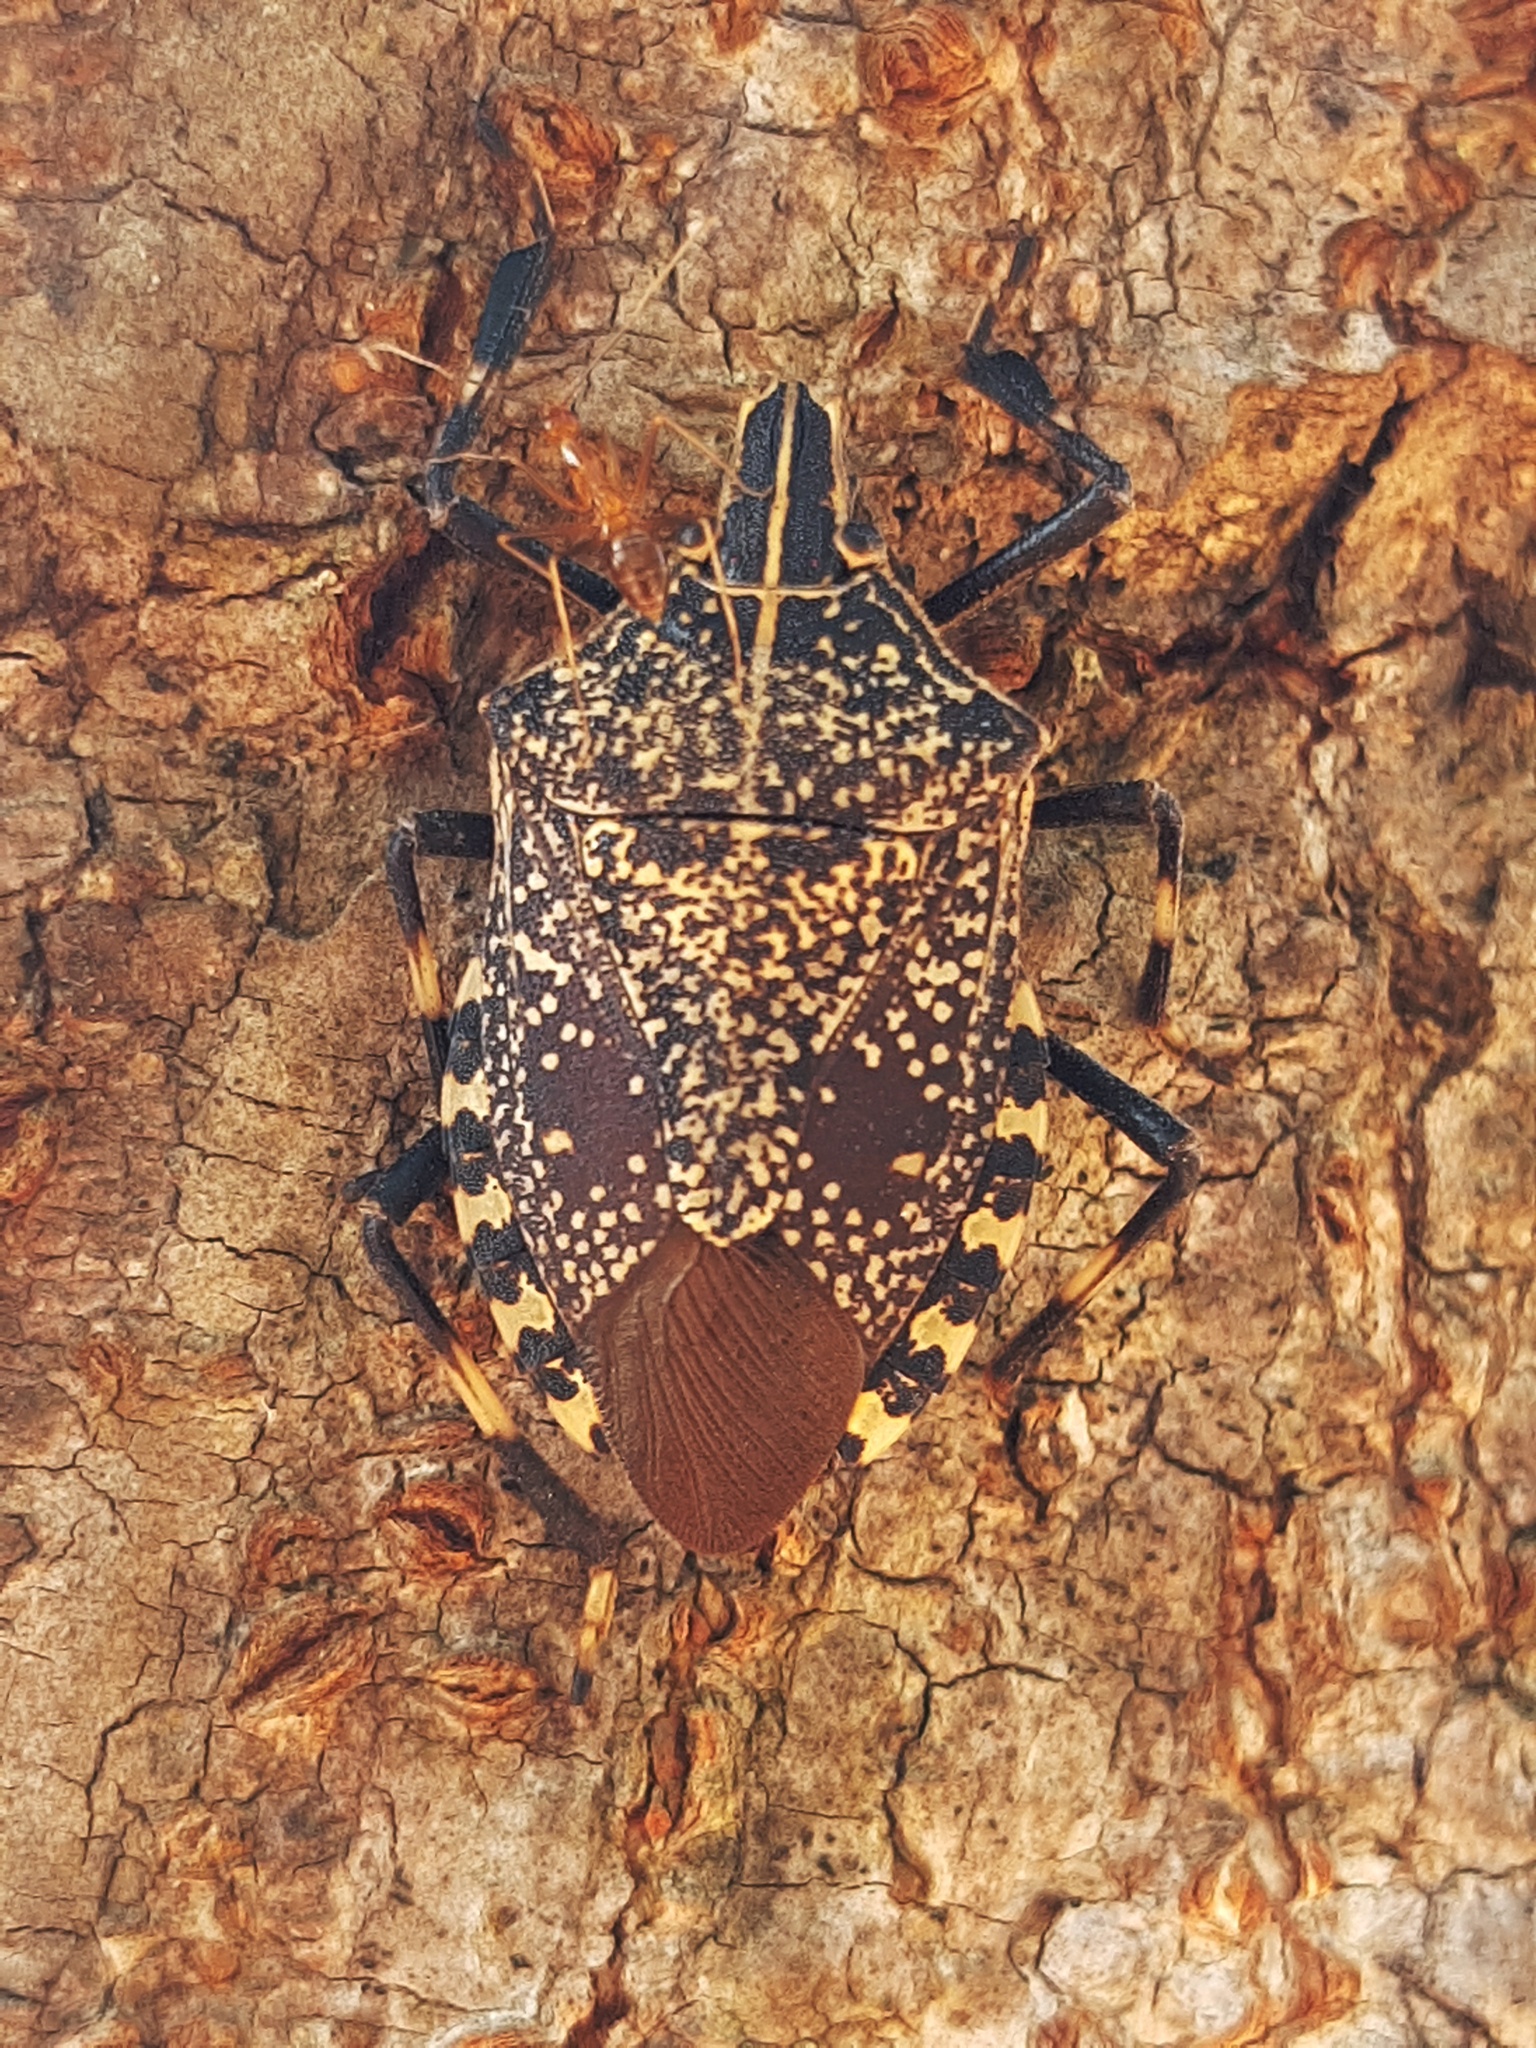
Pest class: stink_bug